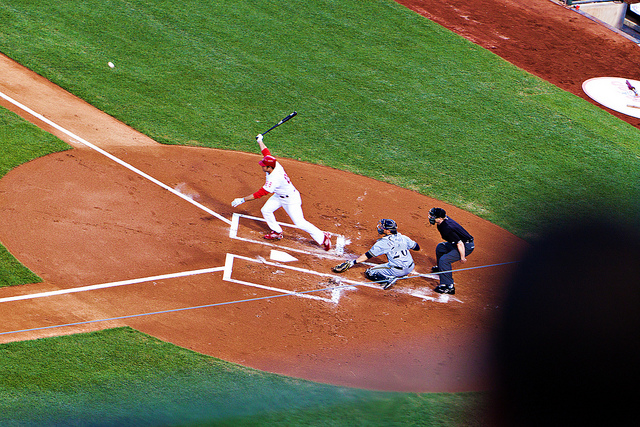
cầu thủ bóng chày chuẩn bị chạy sau khi đánh bóng